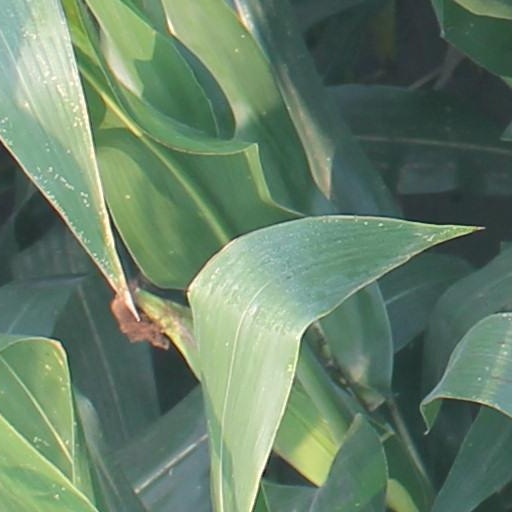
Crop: maize; corn